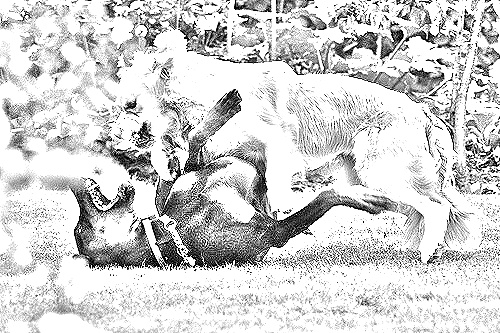
Portrait style: Sketch Portrait